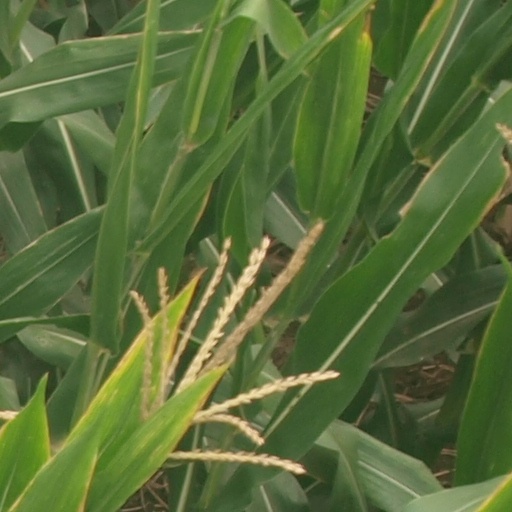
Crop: maize; corn